FitzHugh–Nagumo model

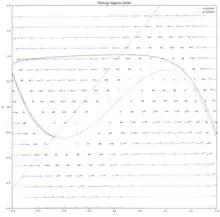
FitzHugh-Nagumo model in phase space, with formula_1. The green line is the cubic nullcline and the red line is the linear nullcline. The black lines are integral curves.

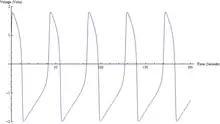
Graph of v with parameters I=0.5, a=0.7, b=0.8, and τ=12.5

The FitzHugh–Nagumo model (FHN) describes a prototype of an excitable system (e.g., a neuron).